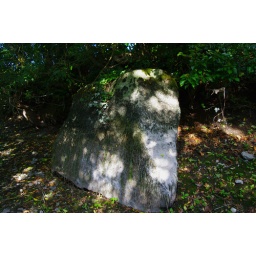
East Kennett, 25.9.2010Sarsen stone found in dry bed of River Kennet